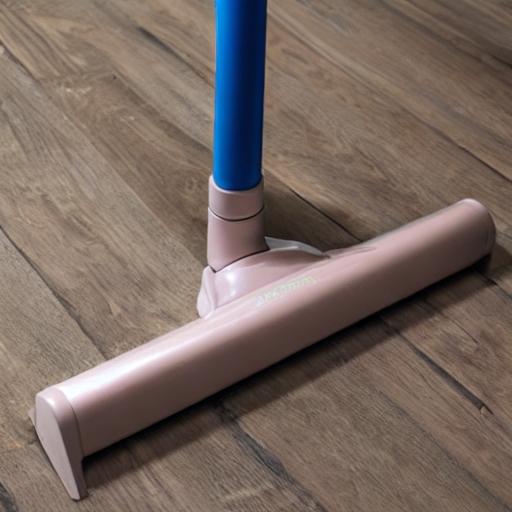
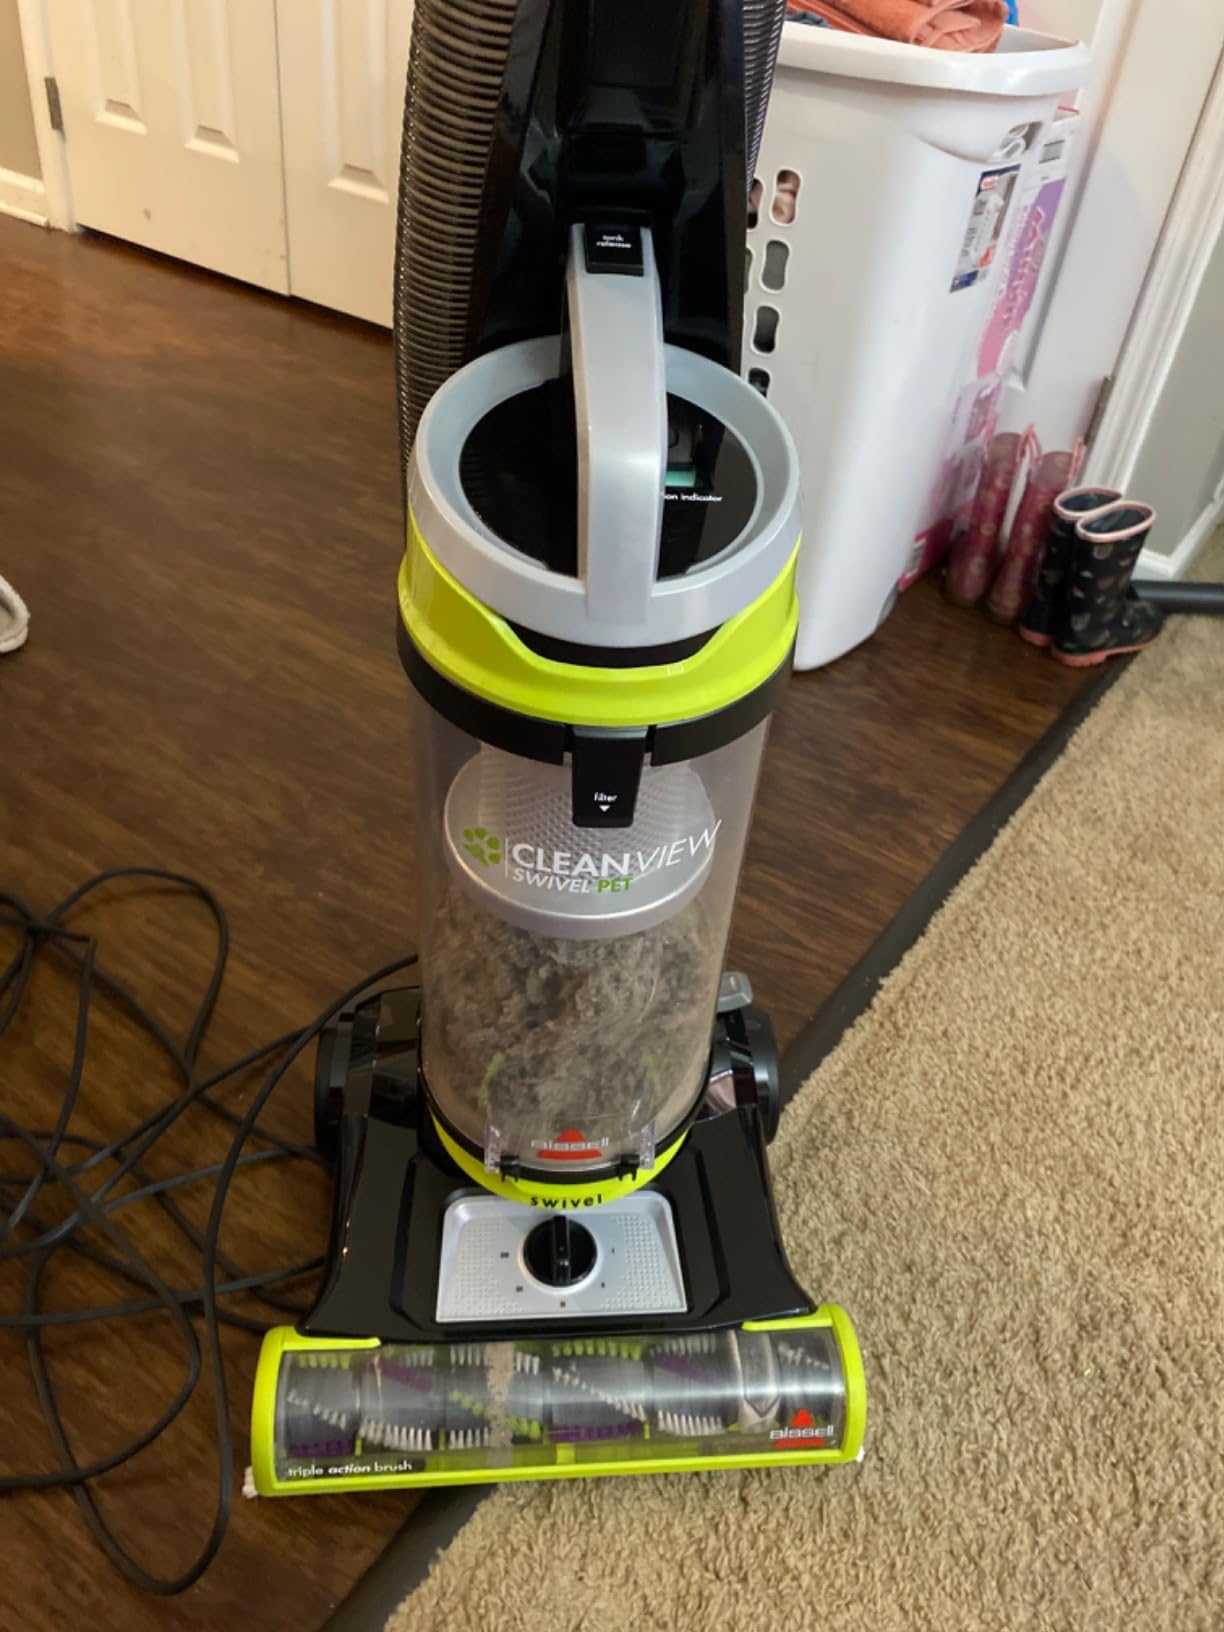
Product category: items_vacuum
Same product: no